Police

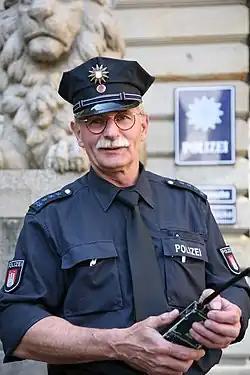
German State Police officer in Hamburg, with the rank of ("police chief master with upgraded pay")

The police are a constituted body of people empowered by a state with the aim of enforcing the law and protecting the public order as well as the public itself. This commonly includes ensuring the safety, health, and possessions of citizens, and to prevent crime and civil disorder. Their lawful powers encompass arrest and the use of force legitimized by the state via the monopoly on violence. The term is most commonly associated with the police forces of a sovereign state that are authorized to exercise the police power of that state within a defined legal or territorial area of responsibility. Police forces are often defined as being separate from the military and other organizations involved in the defense of the state against foreign aggressors; however, gendarmerie are military units charged with civil policing. Police forces are usually public sector services, funded through taxes.